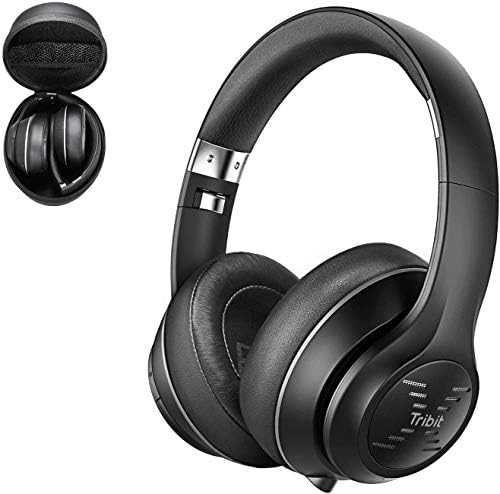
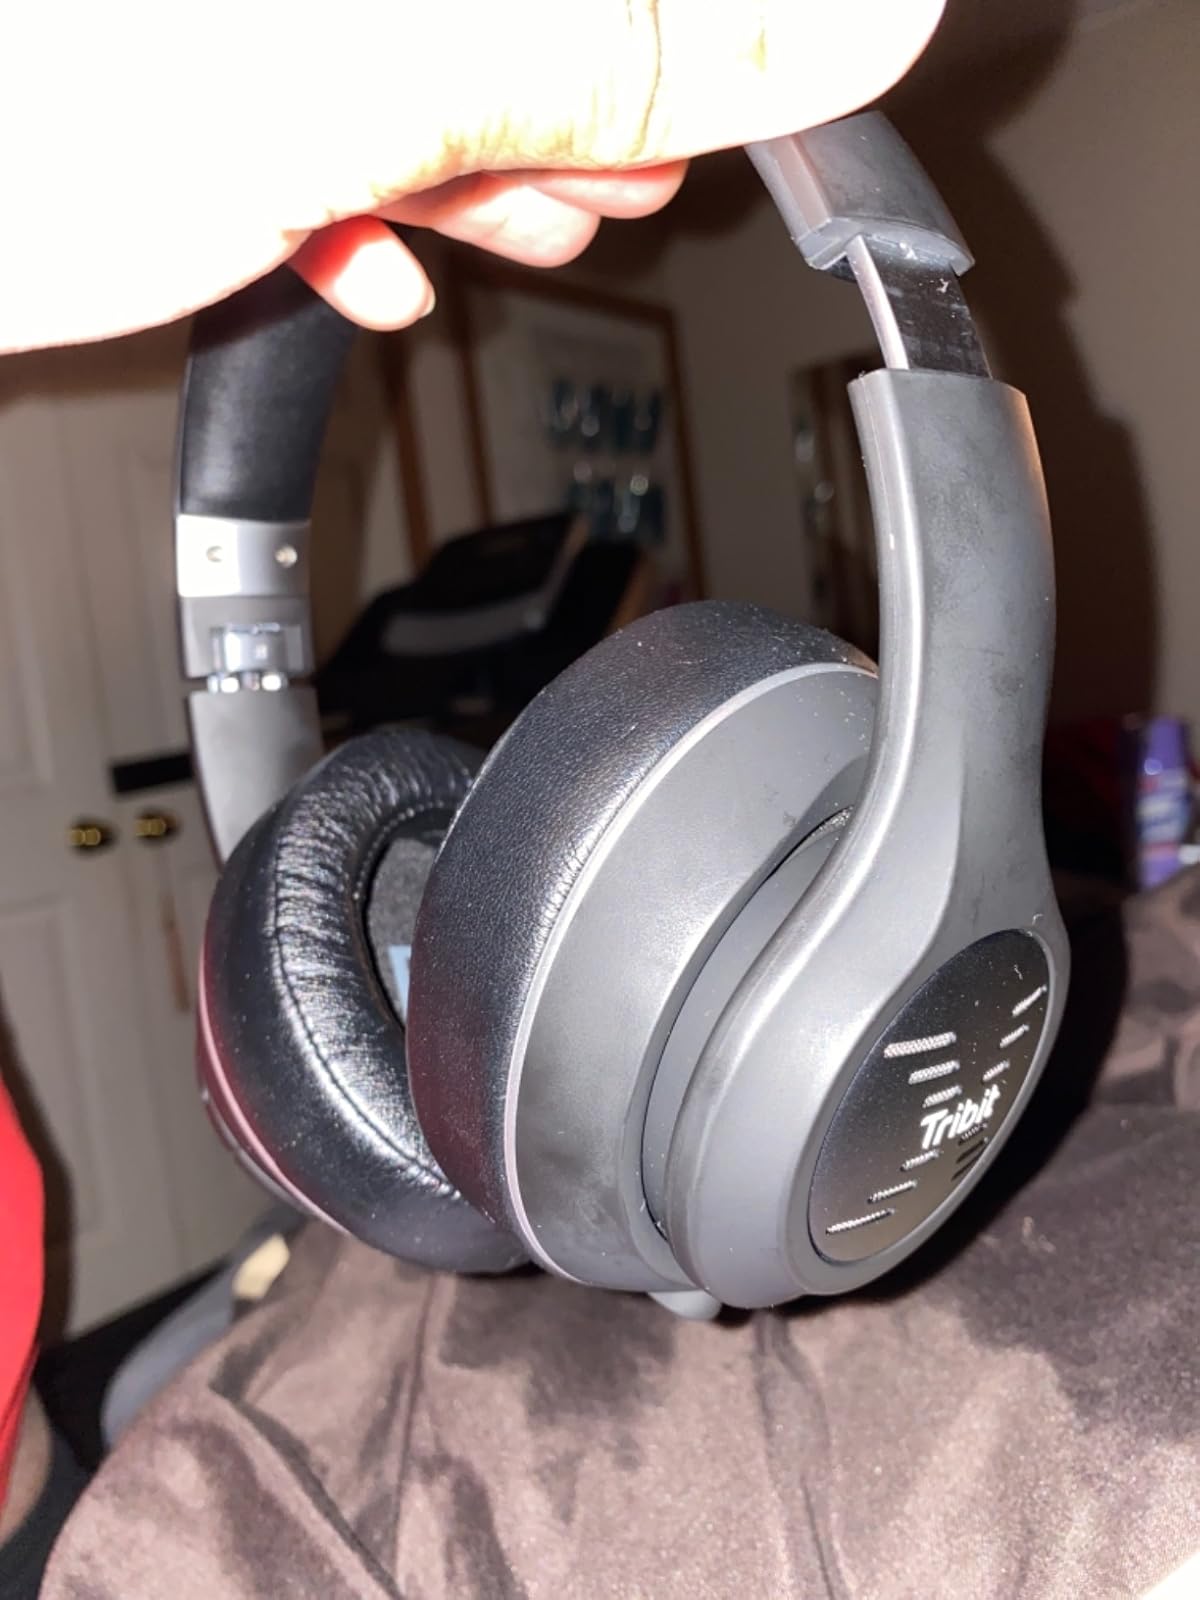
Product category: headphones
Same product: yes